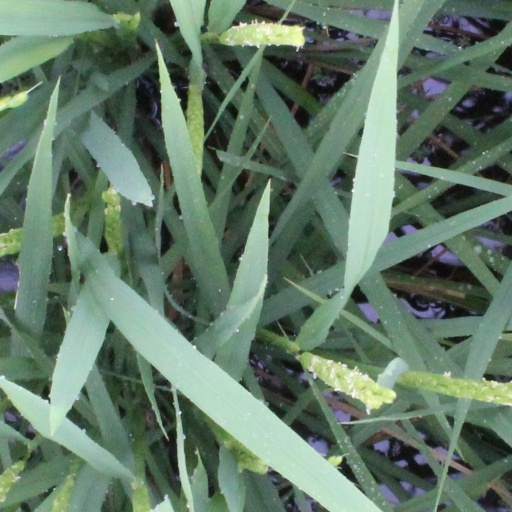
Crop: rice